James Kyson

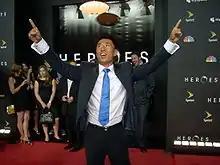
Kyson at the premiere of "Heroes"

After three years in Los Angeles, Kyson landed his first acting role on the military legal television drama "JAG" in 2003.